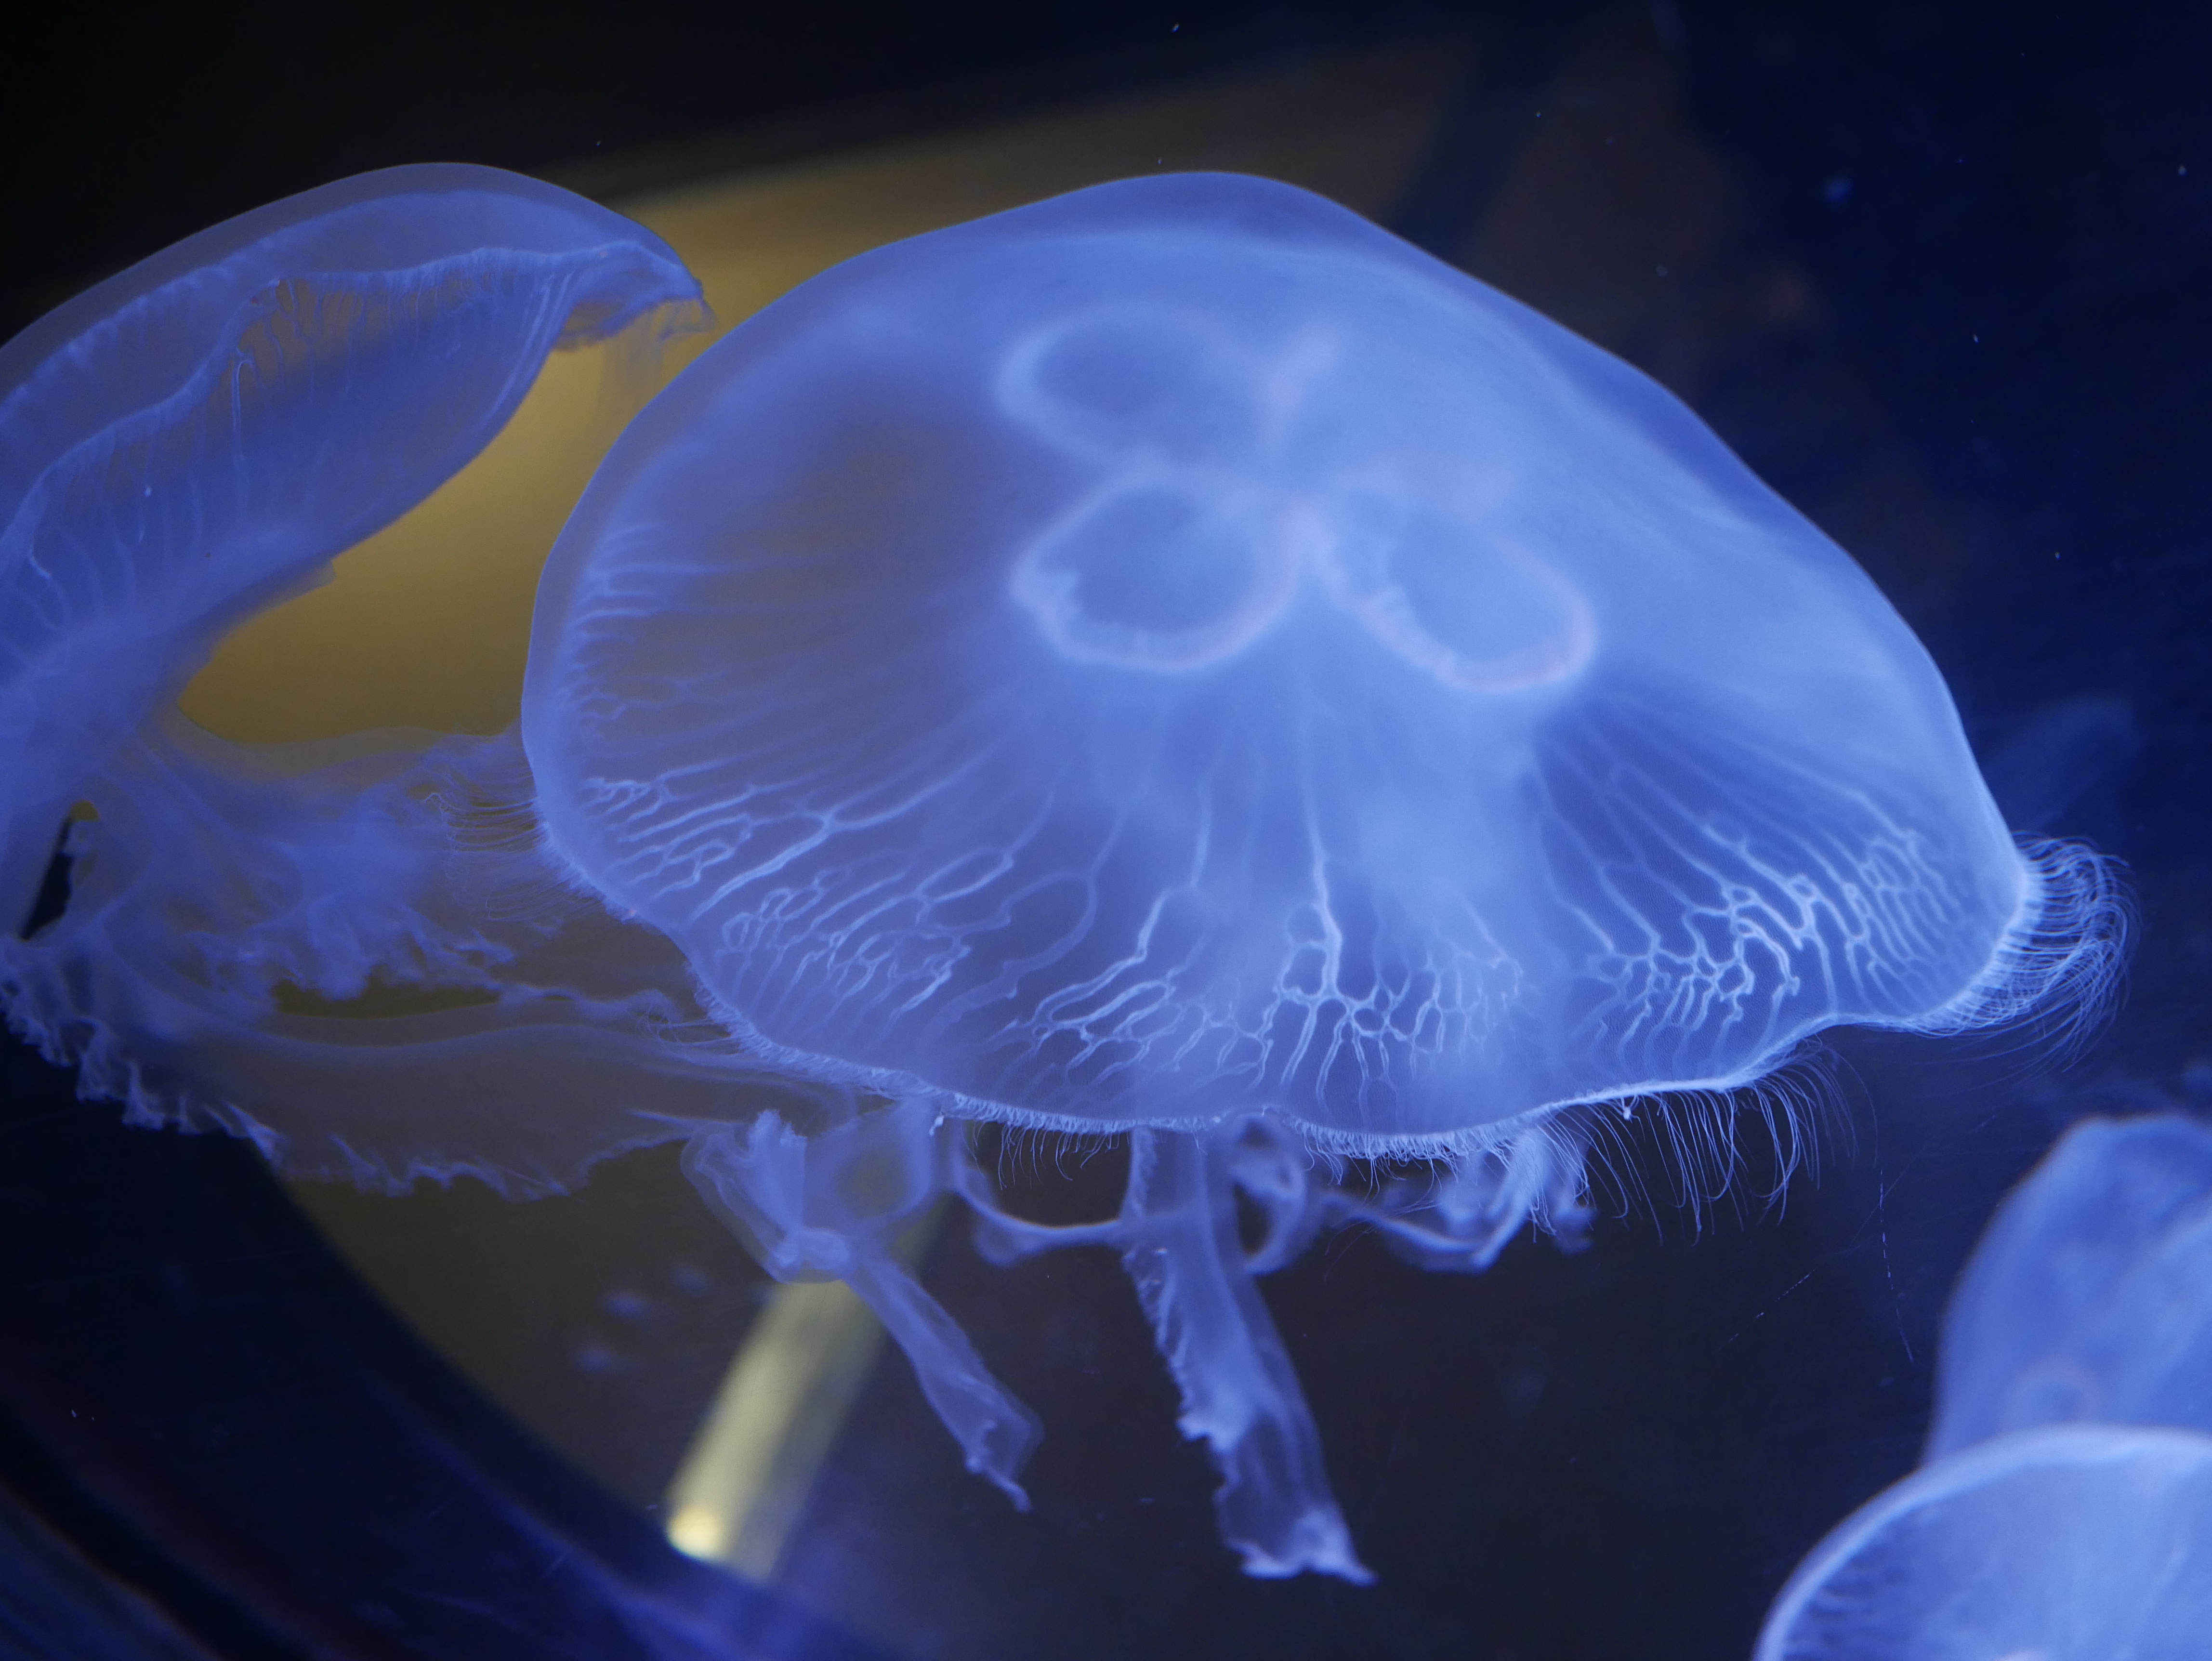
jellyfish, blue, sea, ocean, organism, bioluminescence, marine invertebrates, electric blue, light, invertebrate, marine biology, cobalt blue, majorelle blue, cnidaria, plankton, underwater, gas, macro photography, Transparent material, zooplankton, science, parasite